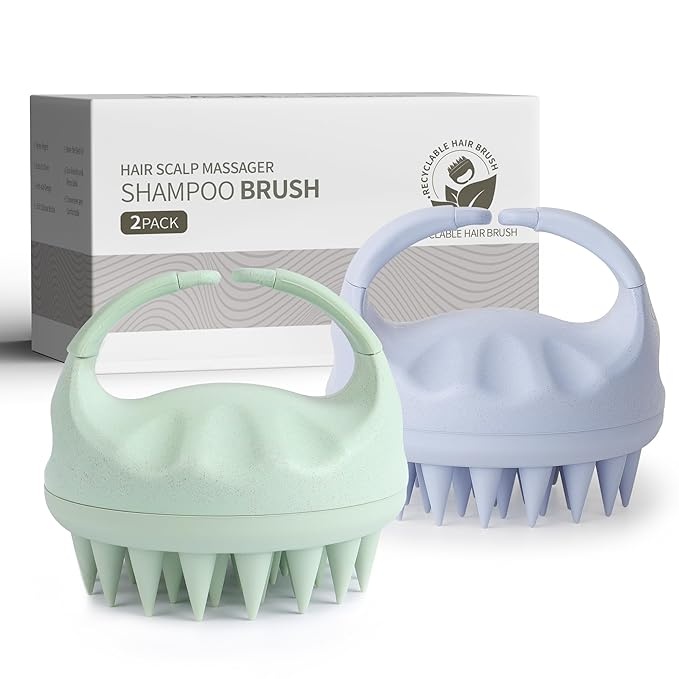
Sndyi 2 PCS Scalp Massager Shampoo Brush, Scalp Scrubber with Soft Silicone Bristles, Scalp Exfoliator for Dandruff Removal, Scalp Massager for Hair Growth, Wet Dry Hair Brush for Scalp Care
Brand: Sndyi
About This Wheat Straw Scalp Massager: Our shampoo brush is made of wheat straw and food-grade silicone, which is safe and harmless. Wheat straw is a natural, zero-waste material, and will not cause harm to the human body and nature. Compared with ordinary plastic material, this material is safer and more secure Perfect Hair And Scalp Care: This scalp scrubber with long silicone bristles can easily penetrate your thick hair, distribute shampoo to reach hair roots, clean the scalp deeply. Compared with washing by hand, our scalp exfoliator brush can better massage your scalp in the shower, ease itchiness, reduce oil and dandruff effectively Ergonomic Design: Sndyi hair massager for hair growth comes with 44 high-density brush teeth, each 0.67 inches long, can easily penetrate all kinds of hair and get the largest working area. The hanging handle and non-slip grooves are ergonomically designed to fit your palm perfectly for a stable grip even in the shower Suitable For All Hair Types: Whether your hair is thick or fine, curly or straight, long or short, this silicone scalp massager can meet your needs. Men, women, kids and pets will love this great product. There's no need to worry about scalp sensitivity, as this scalp scrubber won't tangle or pull your hair while protecting your beautiful nails Ideal Choice: You will get 2 pcs high quality scalp brushes and a beautiful box. The soft, high-quality anti-dandruff brush provides you with a pleasant washing experience. Join us and start enjoying your scalp care journey Overview Use for : Head Power Source : manual Material : Wheat Straw and Silicone Brand : Sndyi Color : Green & Sky Blue
Category: Health & Beauty > Personal Care > Hair Care > Hair Loss Treatments